National Archives at College Park

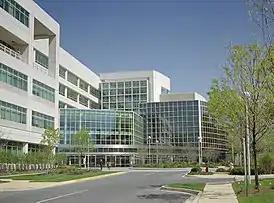
National Archives at College Park

The National Archives at College Park is overseen by the Access Coordinator for the Washington, D.C. archives region. The building does not have a single director, but is instead divided into several divisions which maintain day-to-day operations. The building also contains the office of the chief operating officer as well as several other senior National Archives executives. The Archivist of the United States maintains an auxiliary office on the premises, but mostly conducts business from the archives building in Washington.